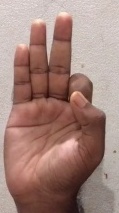
ASL sign: F